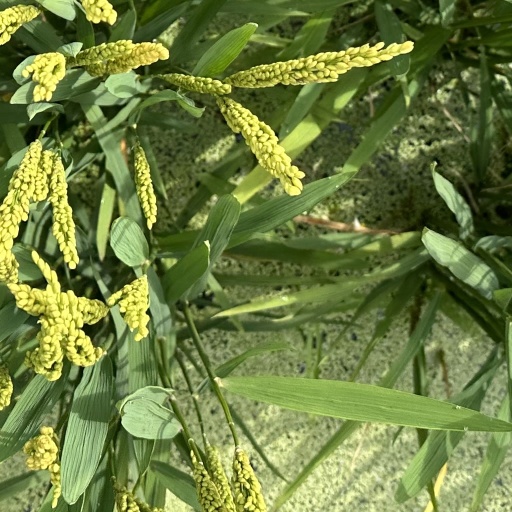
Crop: rice